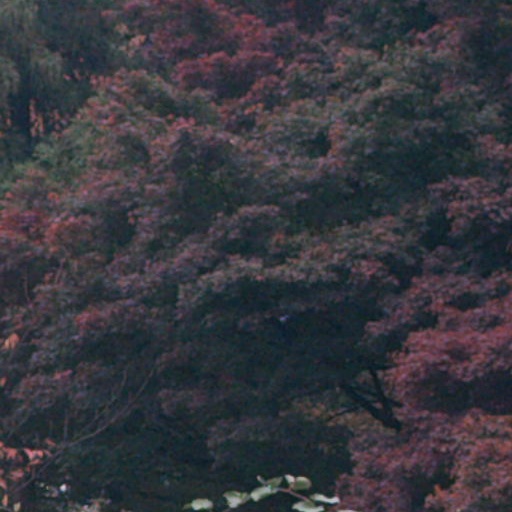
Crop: cassava